Sweet Nothing (Calvin Harris song)

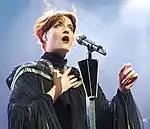
"Sweet Nothing" features Florence Welch ("pictured"), who received favourable reviews from music critics, for delivering "tamed", but "special" vocals.

"Sweet Nothing" received generally positive reviews from music critics. After its premiere on the radio, Robbie Daw of Idolator stated, "If there was any doubt as to whether Harris is the current king of frothy, radio-friendly dance pop on both sides of the Atlantic, one need only listen to this energetic jam." Chris Smith of Yahoo! UK called it "a pop pairing made in heaven", writing, "The club friendly track features Calvin's latest knob twiddling genius that never seems to get old despite debuting in last year's monster anthem 'We Found Love'. Flo's vocal again lends itself effortlessly to the track—it's somehow difficult to understand why she hadn't ventured into this territory before. 'Sweet Nothing' manages to sound anthemic without needing the big drop." "Billboard" was very positive, writing, "The bass glimmers underneath Welch's operatic chants, as the singer, freed momentarily from her well-oiled Machine, gets to re-imagine her career as a dance goddess. It delivers its irresistible throb via a special voice." Rebecca Nicholson of "The Guardian" called it "the highlight of "18 Months"."